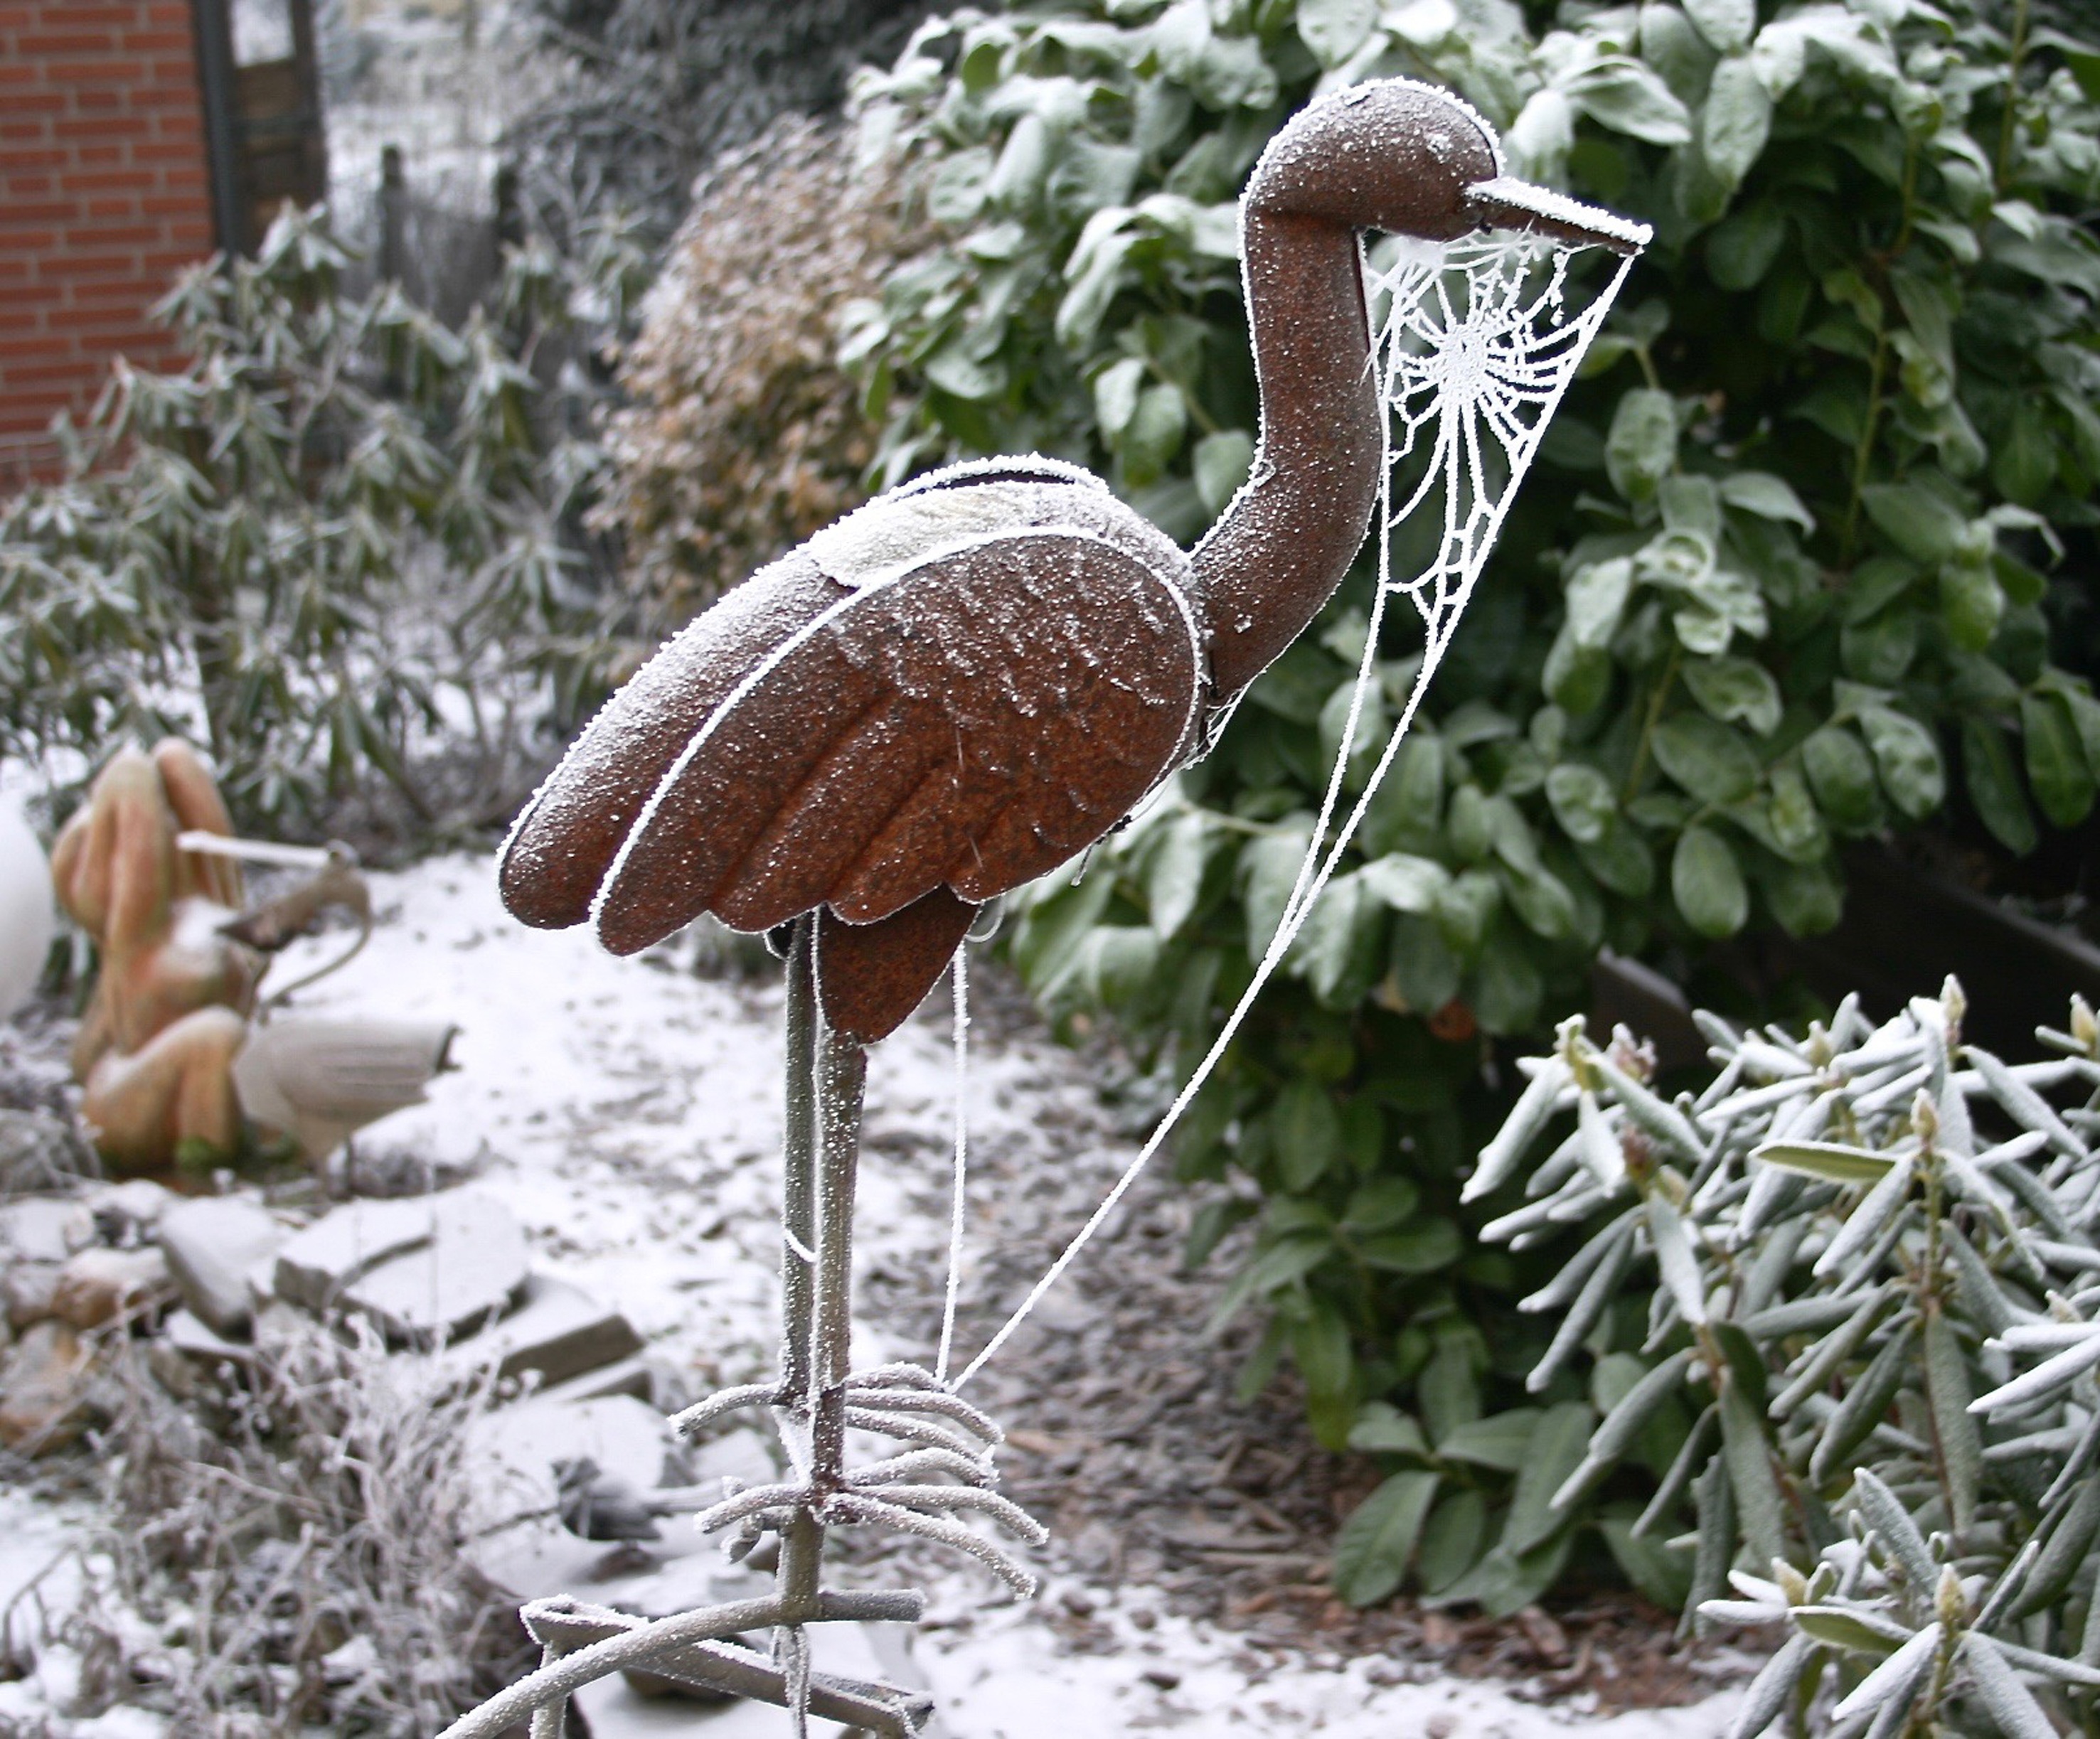
cold, winter, bird, frost, wildlife, ice, zoo, frozen, garden, still life, fauna, water bird, winter magic, winter cold